Gabriel Marselis

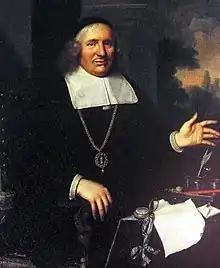
Gabriël Marselis by Pieter Nason

Gabriel Marselis (1609 – buried 5 April 1673) was a wealthy Danish tradesman and land owner.